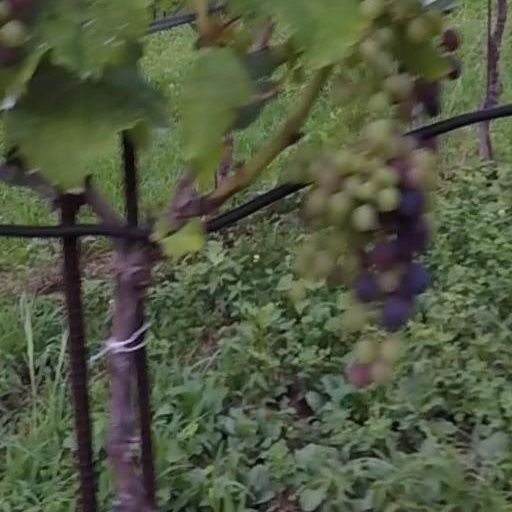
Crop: grape